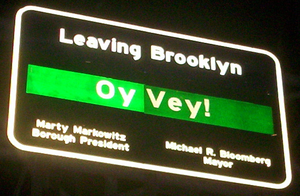
Oy est une interjection d’origine hébraïque, utilisée dans les sources juives classiques pour exprimer la souffrance et le désarroi. Il acquiert un sens nettement plus large en yiddish, où il est utilisé pour formuler un éventail allant de la surprise à l’abattement en passant par l’irritation et l’ironie. Il est souvent décliné sous des formes plus élaborées comme oy v'avoï, oy vaï/oy vey ou oy vaï iz mir.